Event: Nepal Earthquake
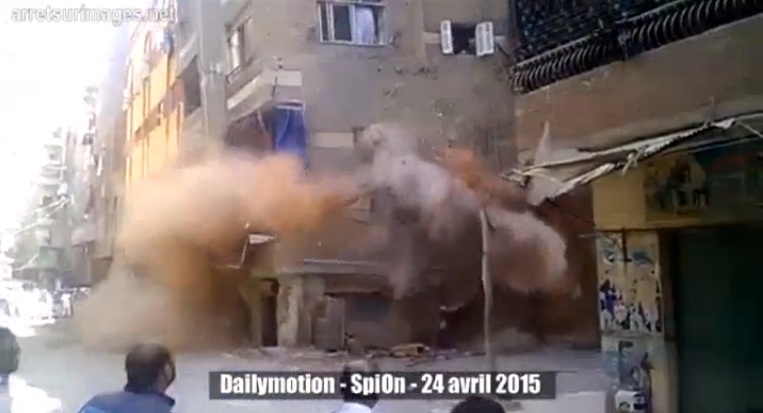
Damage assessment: damage